Lisa E. Harris

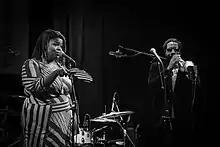
Lisa E. Harris and Leron Thomas with Jason Moran - Fats Waller Dance Party at Victoria Scene during the Oslo Jazzfestival 2015.

Harris can be seen as the lead singer of Jason Moran’s "Fats Waller Dance Party". Notable live performances with the Fats Waller Dance party include the Newport Jazz Festival’s Fort Stage, Monterey Jazz Festival, Montreux Jazz Festival, Chicago Jazz Festival, Sarejevo Jazz Festival, Nice Jazz Festival, International Festival of Jazz Montreal, Spoleto Jazz Festival, and the Playboy Jazz Festival.